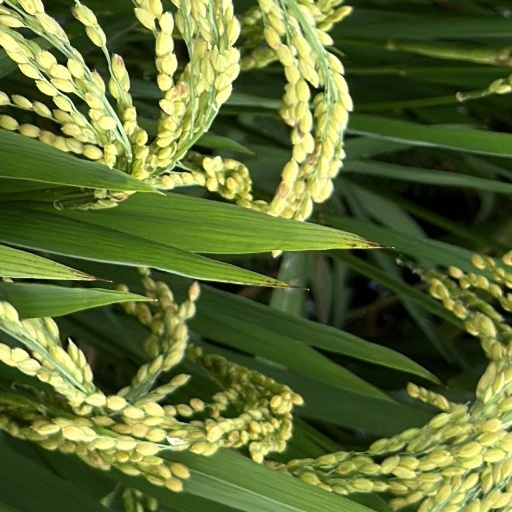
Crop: rice